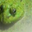
Label: frog